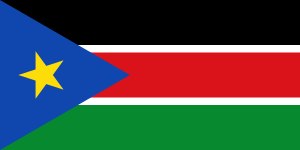
Det Sudanske Folks Befrielses Hær
SPLM's flag
Sudan People's Liberation Army/Movement eller Det Sudanske Folks Befrielses Hær/Bevægelse har som formål at skabe en uafhængig stat, Sydsudan. Dette er med en folkeafstemning opnået pr. 9. juli 2011 og herefter anerkendt af FN 14. juli 2011. SPLA/SPLM ledes af Salva Kiir Mayardit.